Eric Winston

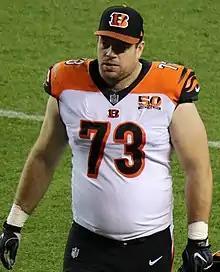
Winston with the Cincinnati Bengals in 2017

Eric Joseph Winston (born November 17, 1983) is an American former professional football offensive tackle. He played in college at the University of Miami and was selected by the Houston Texans in the third round of the 2006 NFL draft. Winston also played for the Kansas City Chiefs, Arizona Cardinals, and Cincinnati Bengals. He was the president of the National Football League Players Association (NFLPA) from 2014 to 2020.